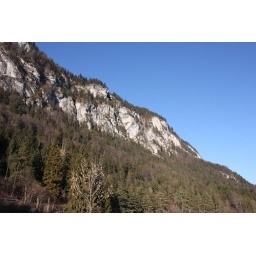
mountains around lake Reintaler